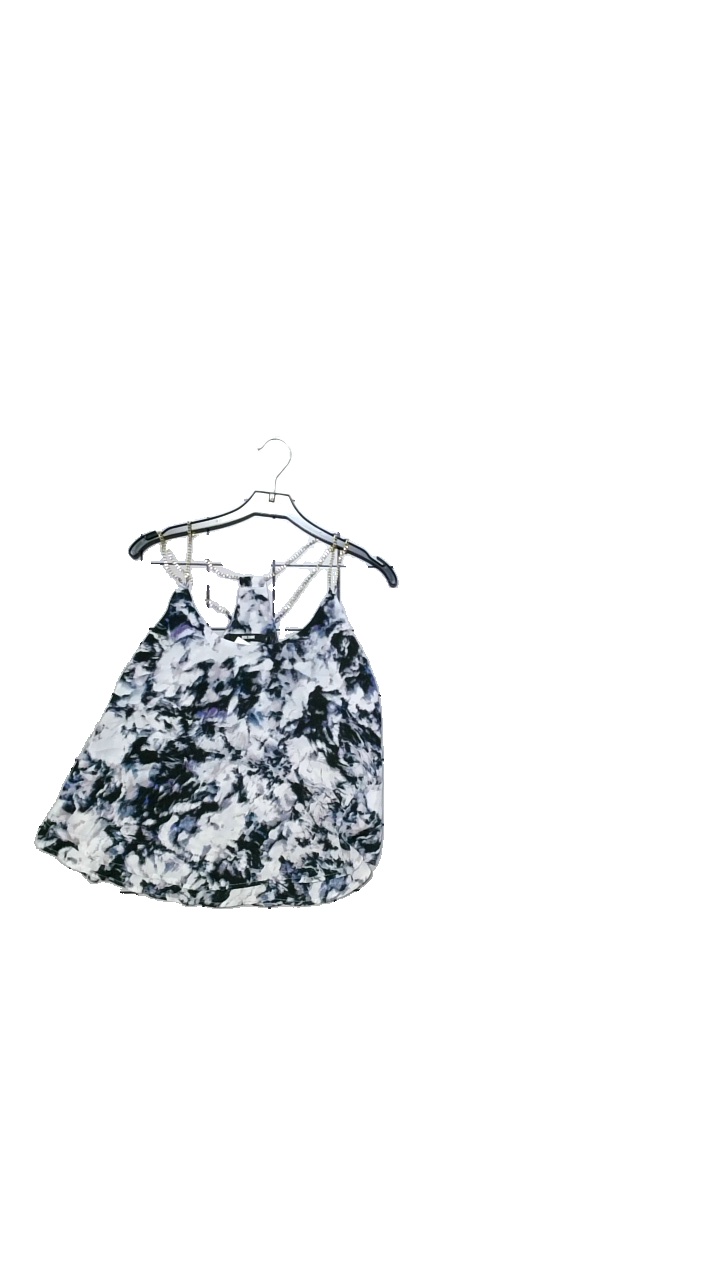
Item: Top (Ladies)
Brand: Bikbok
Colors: Multicolor
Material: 100% polyester
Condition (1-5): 5
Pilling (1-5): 5
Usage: Reuse
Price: <50